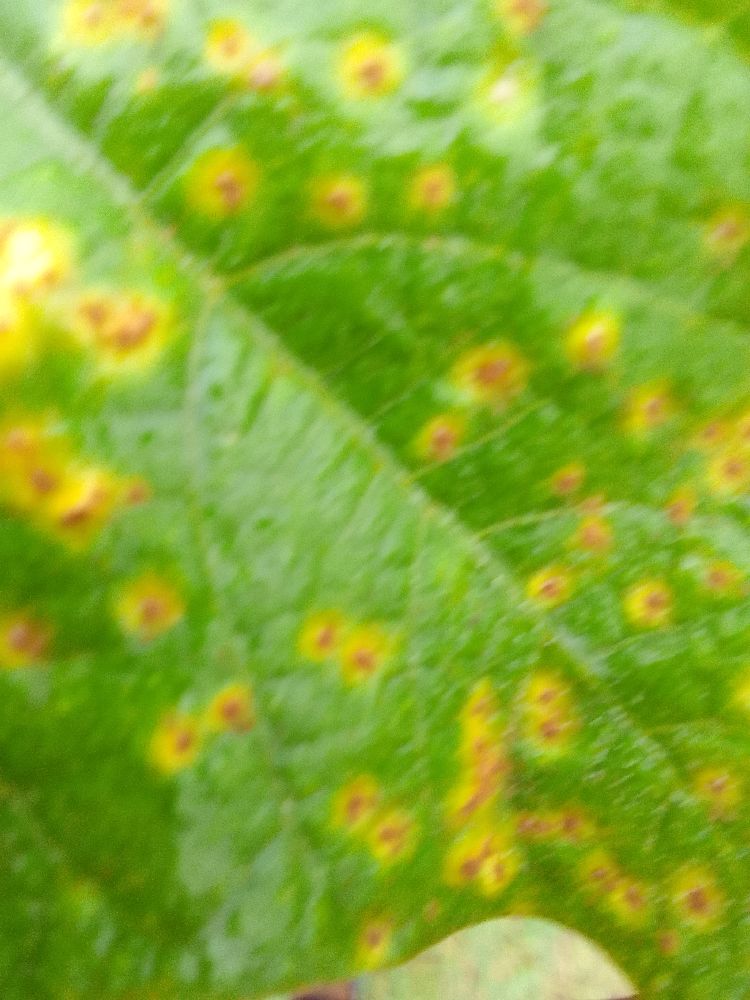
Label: rust